Auckland Anniversary Regatta

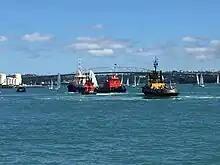
Auckland Anniversary Regatta Tugboat Race (30 January 2017)

In 2008, 400 boats entered, comparatively more than the 120 entries Sydney Australia Day Regatta. The size is particularly interesting when traditionally the prizes have just been the honour of winning. In 2023, there was over NZ$10,000 in spot prizes awarded.